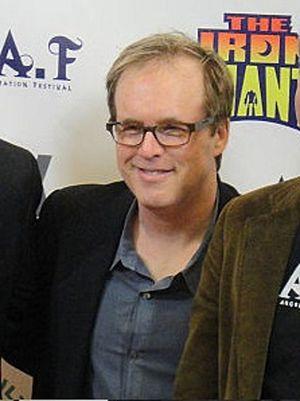
Le Géant de Fer est un film d'animation, sorti en 1999, réalisé par Brad Bird pour les studios Warner, adapté d'une nouvelle de Ted Hughes publiée en 1968.